Jone Qovu

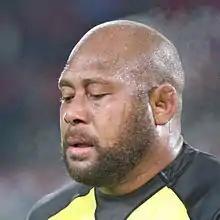
Qovu in November 2014

Jone Qovu Nailiko (born Sigatoka, 27 August 1985) is a Fijian rugby union player. He plays as a number eight for Niortais.